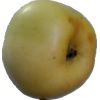
Label: Apple 6